John Harry Grainger

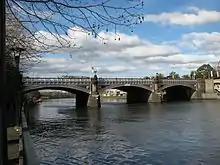
Princes Bridge, Melbourne, designed by John Grainger

John Grainger was an accomplished artist, with broad cultural interests and a wide circle of friends. These included David Mitchell, whose daughter Helen later gained worldwide fame as an operatic soprano under the name Nellie Melba. Many years later in 1912, he designed extensions to Coombe Cottage, Melba's home in Coldstream.